Question: Please indicate a possible affordance area of the jump_skateboard that can be used for jumping
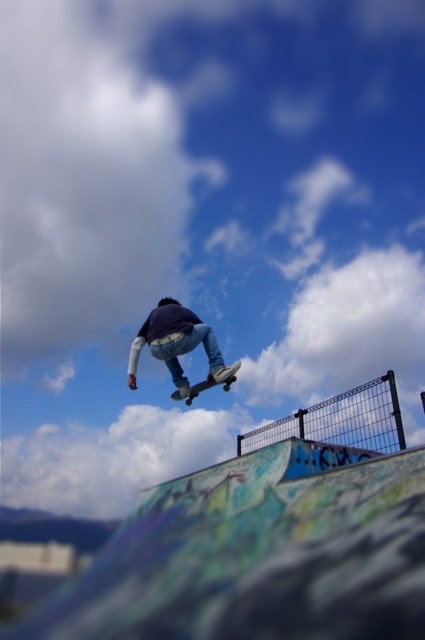
Answer: [166.5, 372, 240.5, 410]